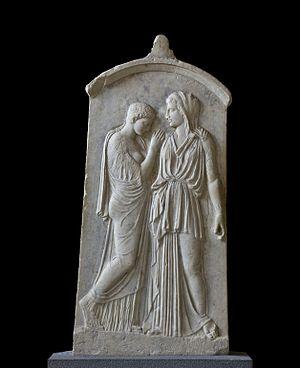
Pierre tombale de Krito et Timarista. Trouvé au cimetière de Camiros. Timarista, la mère défunte, et sa fille Krito sont représentées debout et s'embrassant. La forme de la stèle, et le fleuron sommital inhabituel, le rendu des personnages en bas-relief et l'intensité émotionnelle de la scène caractérisent un travail ionique, inspiré de Phidias. Marbre. 420-410 avant notre ère. Archaeological Museum of Rhodes